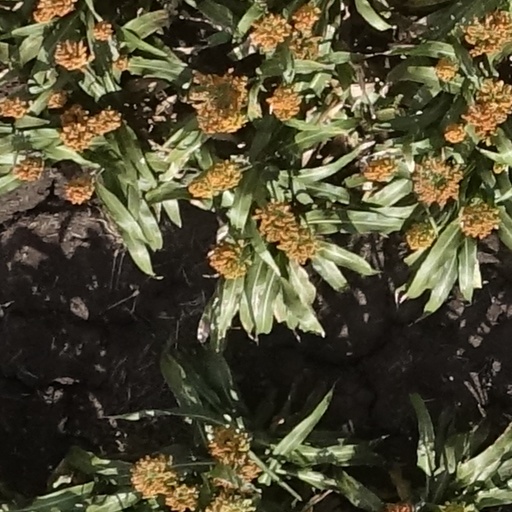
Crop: sorghum